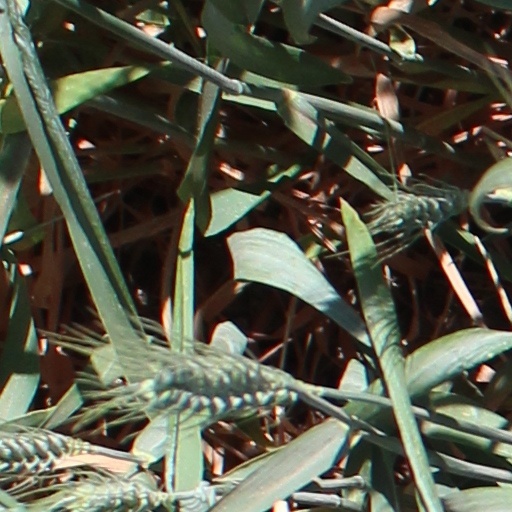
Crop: wheat